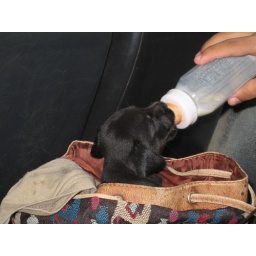
A young girl was carrying this puppy in her bag on the bus from Montezuma to Paquera.